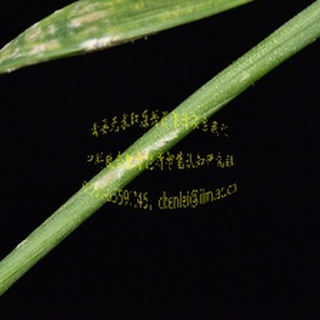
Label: wheat_mildew